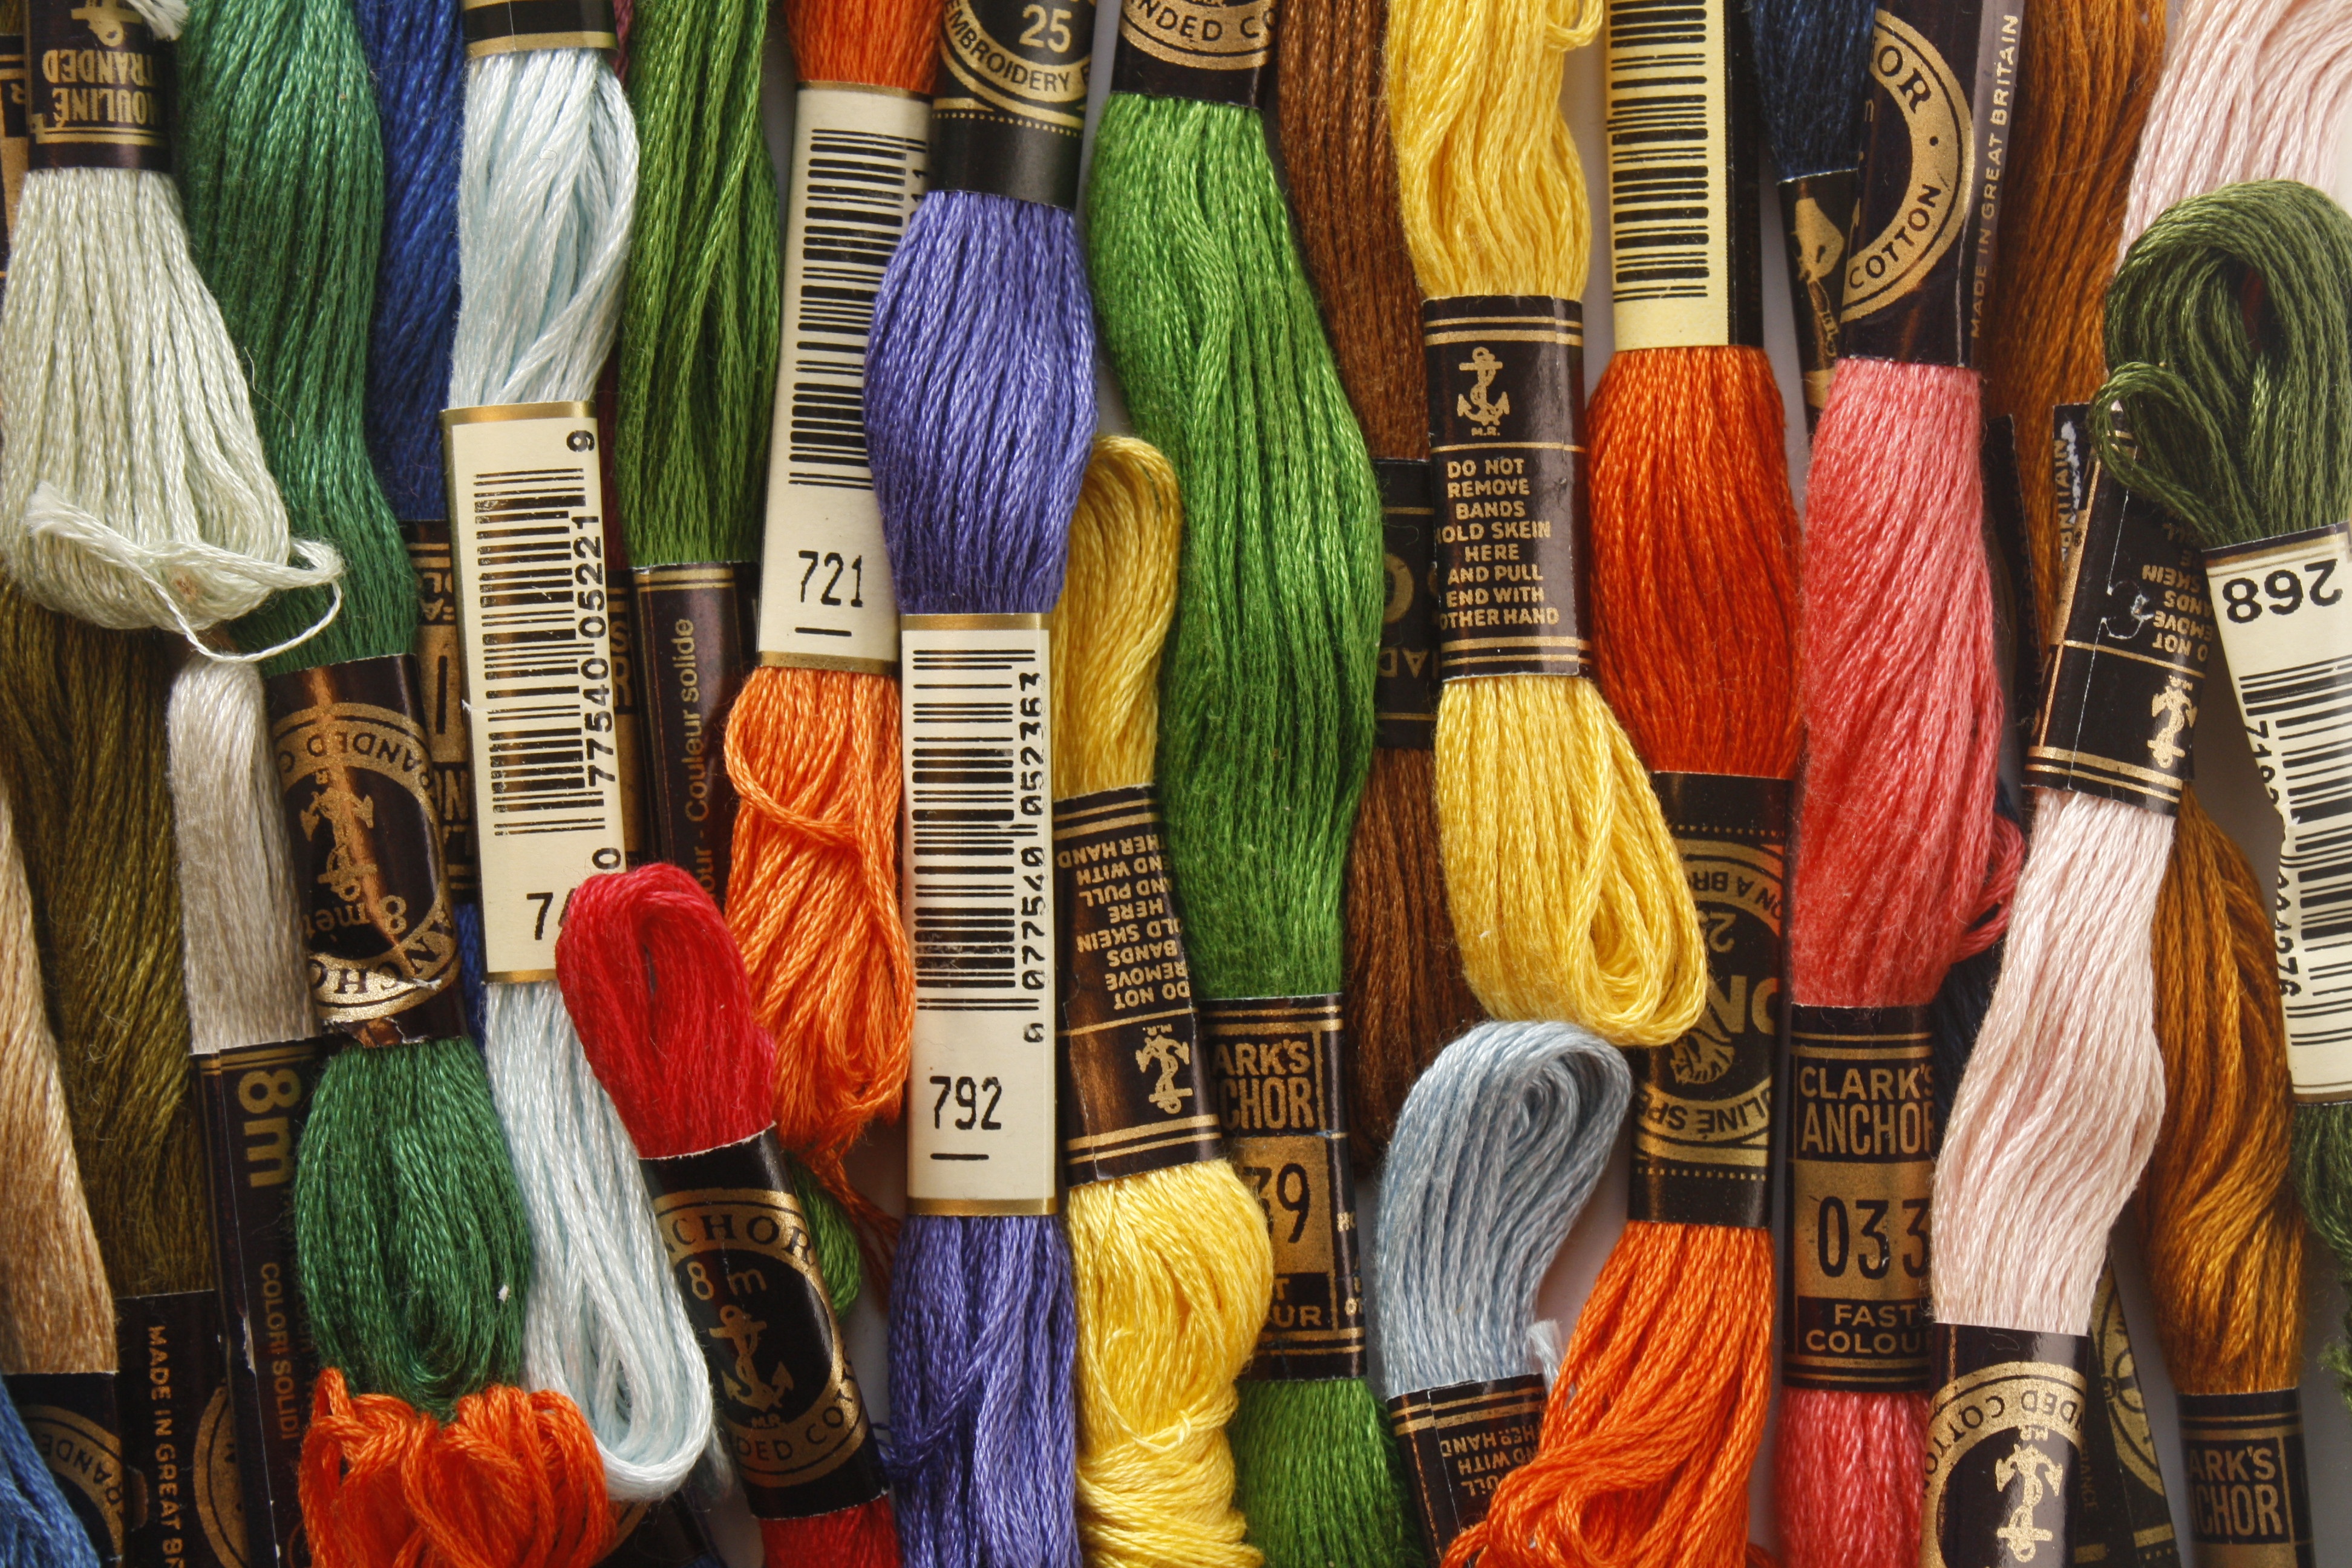
color, craft, colorful, wool, material, sewing, thread, woolen, textile, art, floss, embroidery